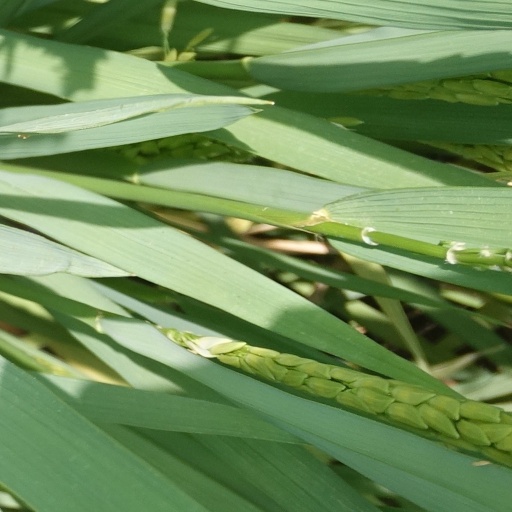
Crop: rice